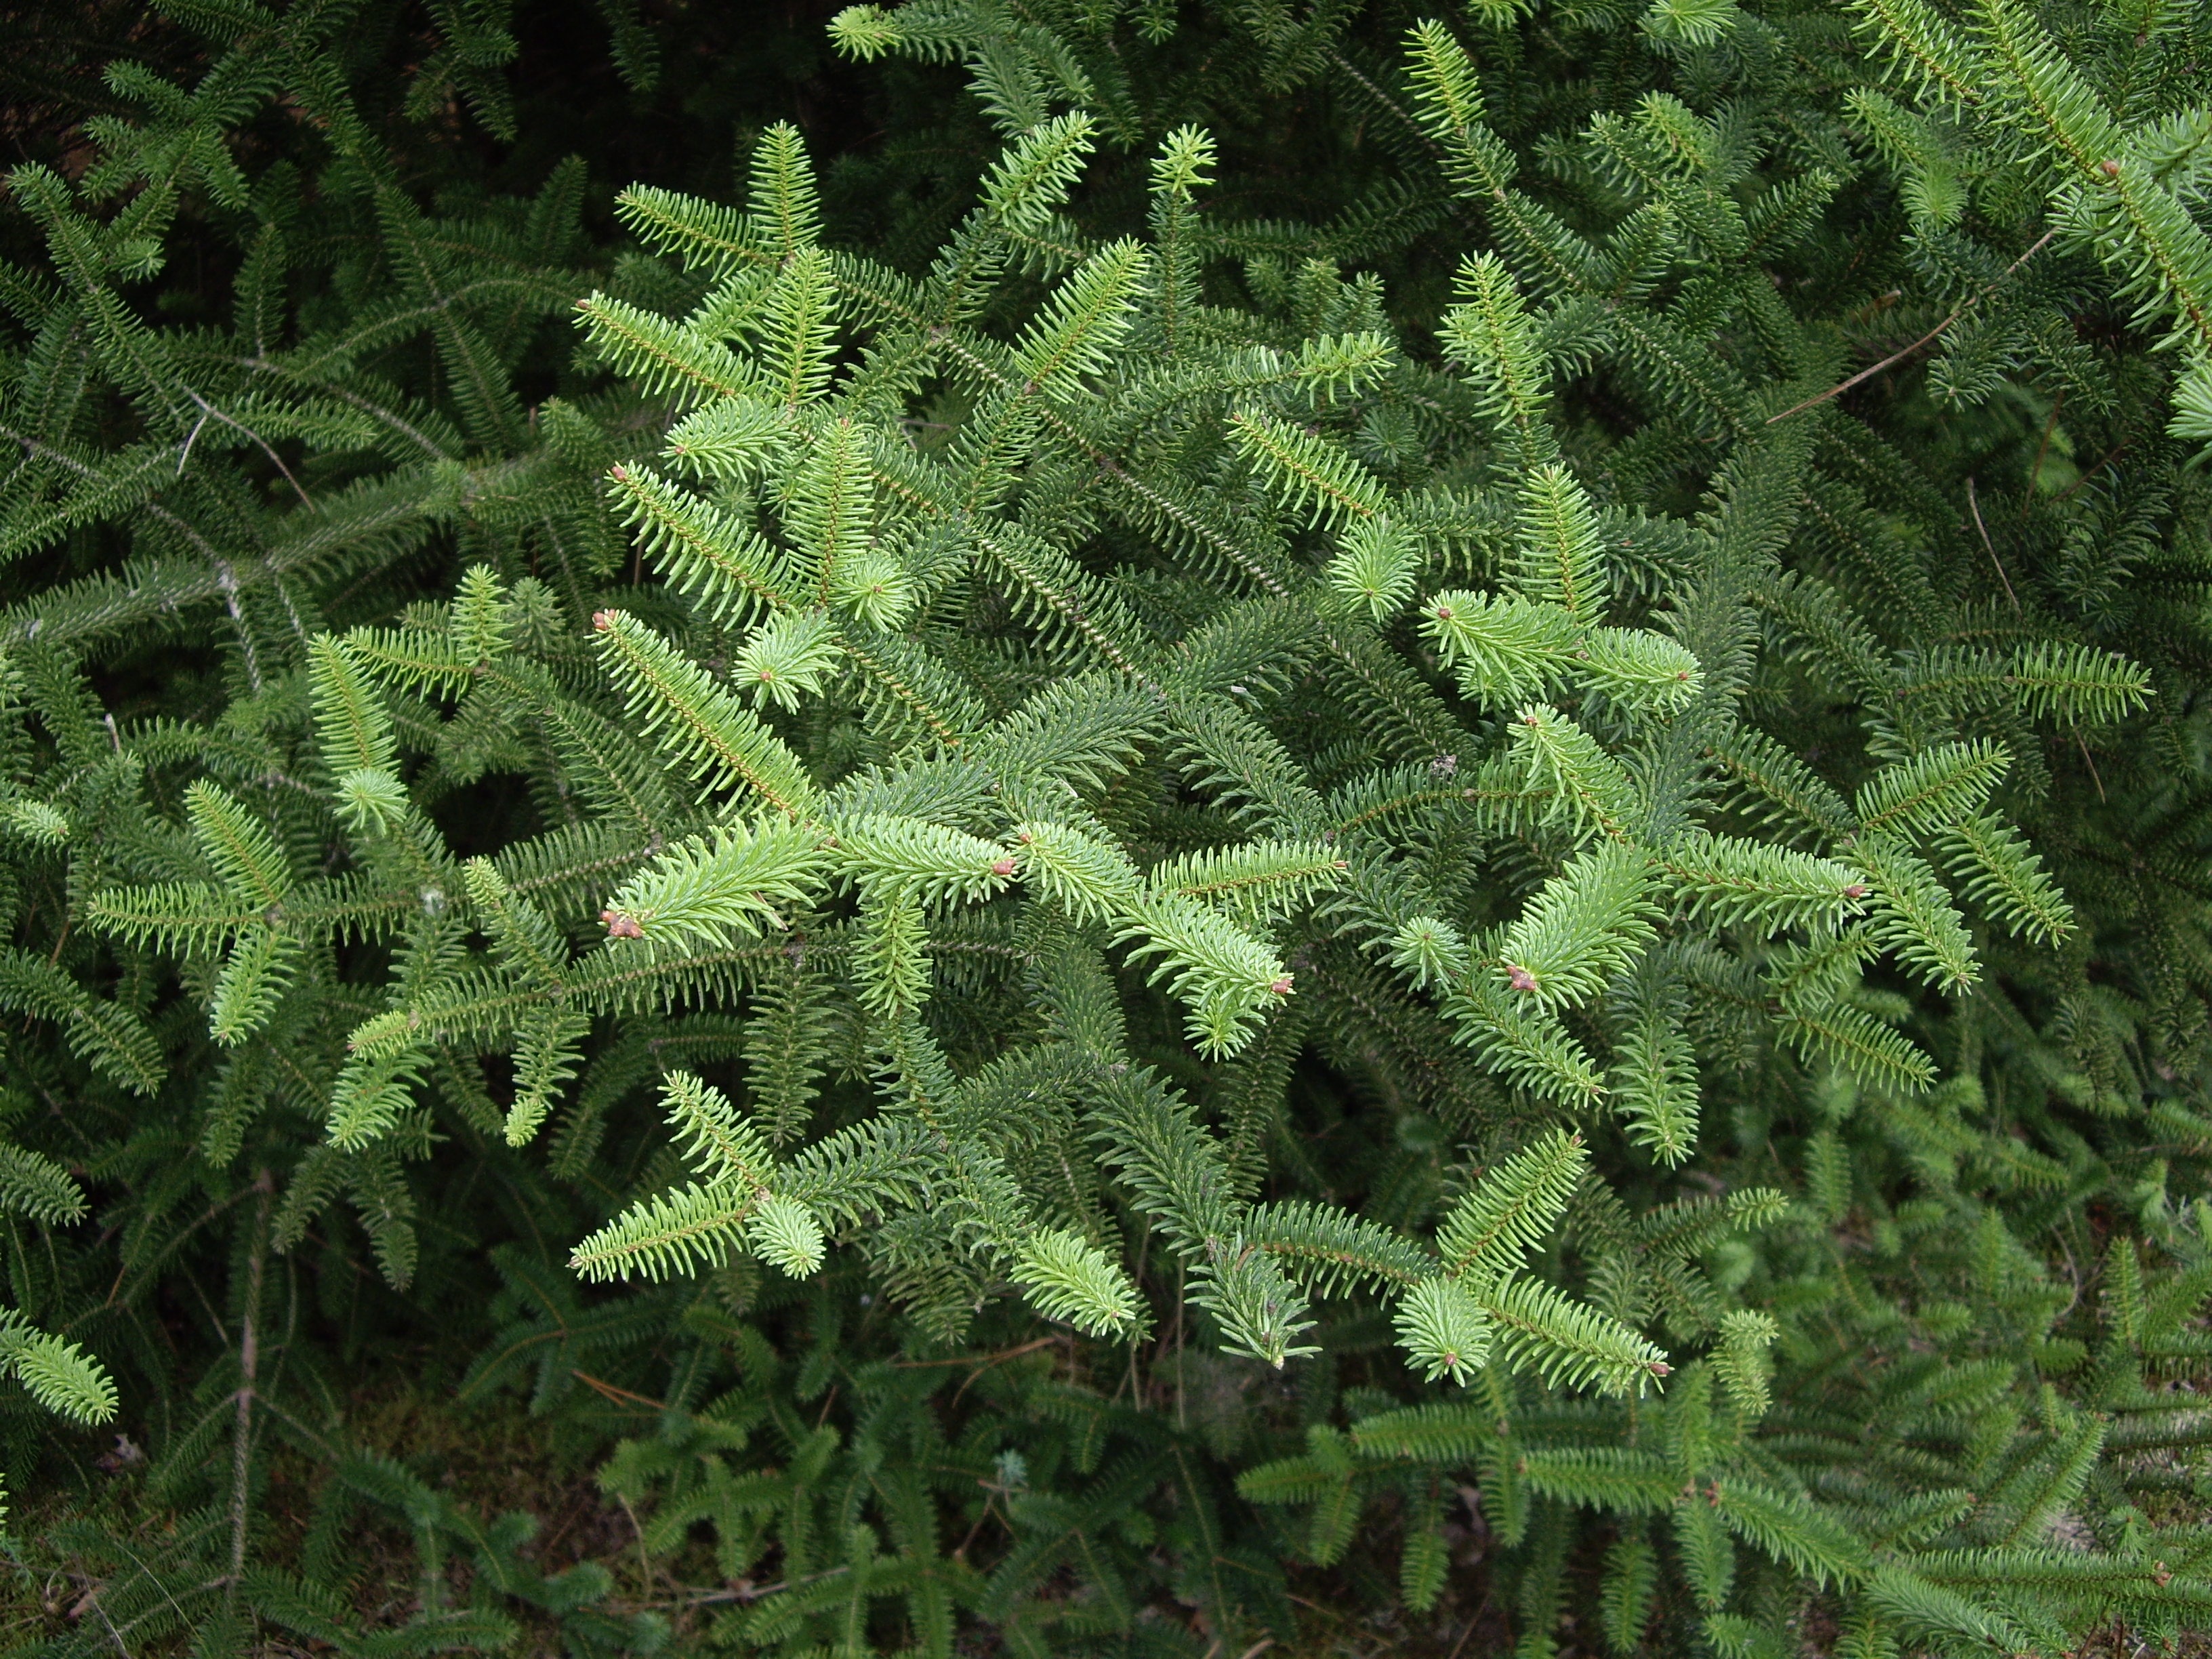
tree, nature, forest, branch, plant, flower, green, botany, fir, fern, conifer, spruce, vegetation, shrub, branches, ecosystem, tree branches, biome, woody plant, temperate coniferous forest, land plant, ferns and horsetails, vascular plant